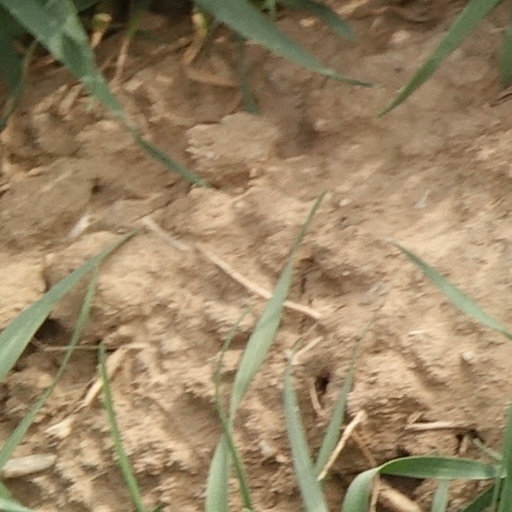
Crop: wheat